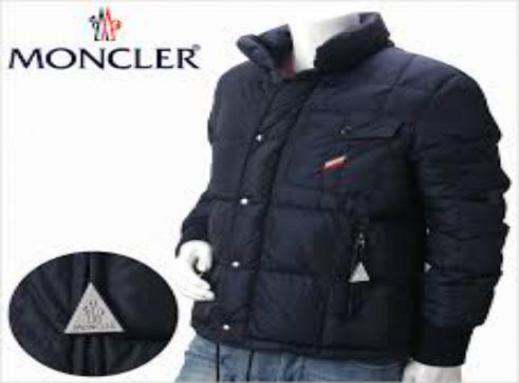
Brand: moncler-1
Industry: Clothes